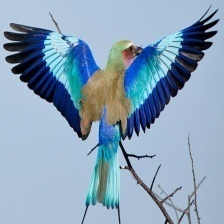
Species: LILAC ROLLER
Scientific name: CORACIAS CAUDATUS